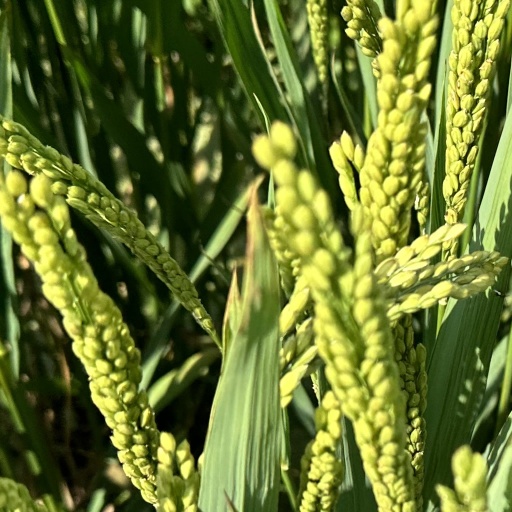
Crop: rice